Rose City Riveters

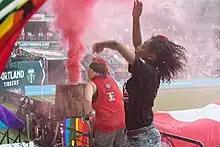
Capos of the Riveters deploy smoke bombs after the Thorns score goals

The Riveters sing or chant for the duration of play, from the team's pre-match introductions to the end of the Thorns' traditional post-match walk around the stadium. After goals, the Riveters deploy a red or black smoke bomb after the team's primary colors, and when in the lead also sing a football chant of "One Goal Beyond", adapted to match the winning margin from the Madness version of "One Step Beyond".